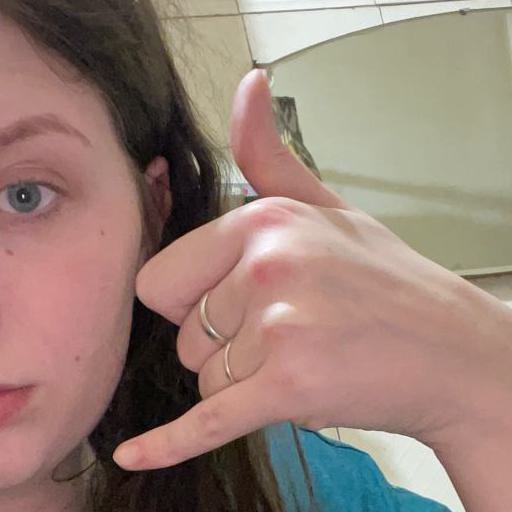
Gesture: call